Ludwigstraße

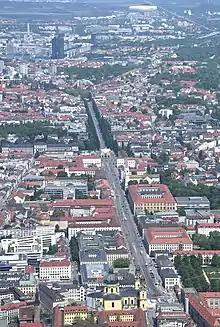
Aerial image of the Ludwigstraße (in front of the Siegestor in the center of the image) and the Leopoldstraße (behind the Siegestor)

The avenue begins at Odeonsplatz and runs from south to north, it leads from the Feldherrnhalle in the south to the Siegestor in the north, skirting the Ludwig-Maximilians-Universität, the St. Ludwig Church, the Bayerische Staatsbibliothek (Bavarian State Library) and other state ministries and palaces.